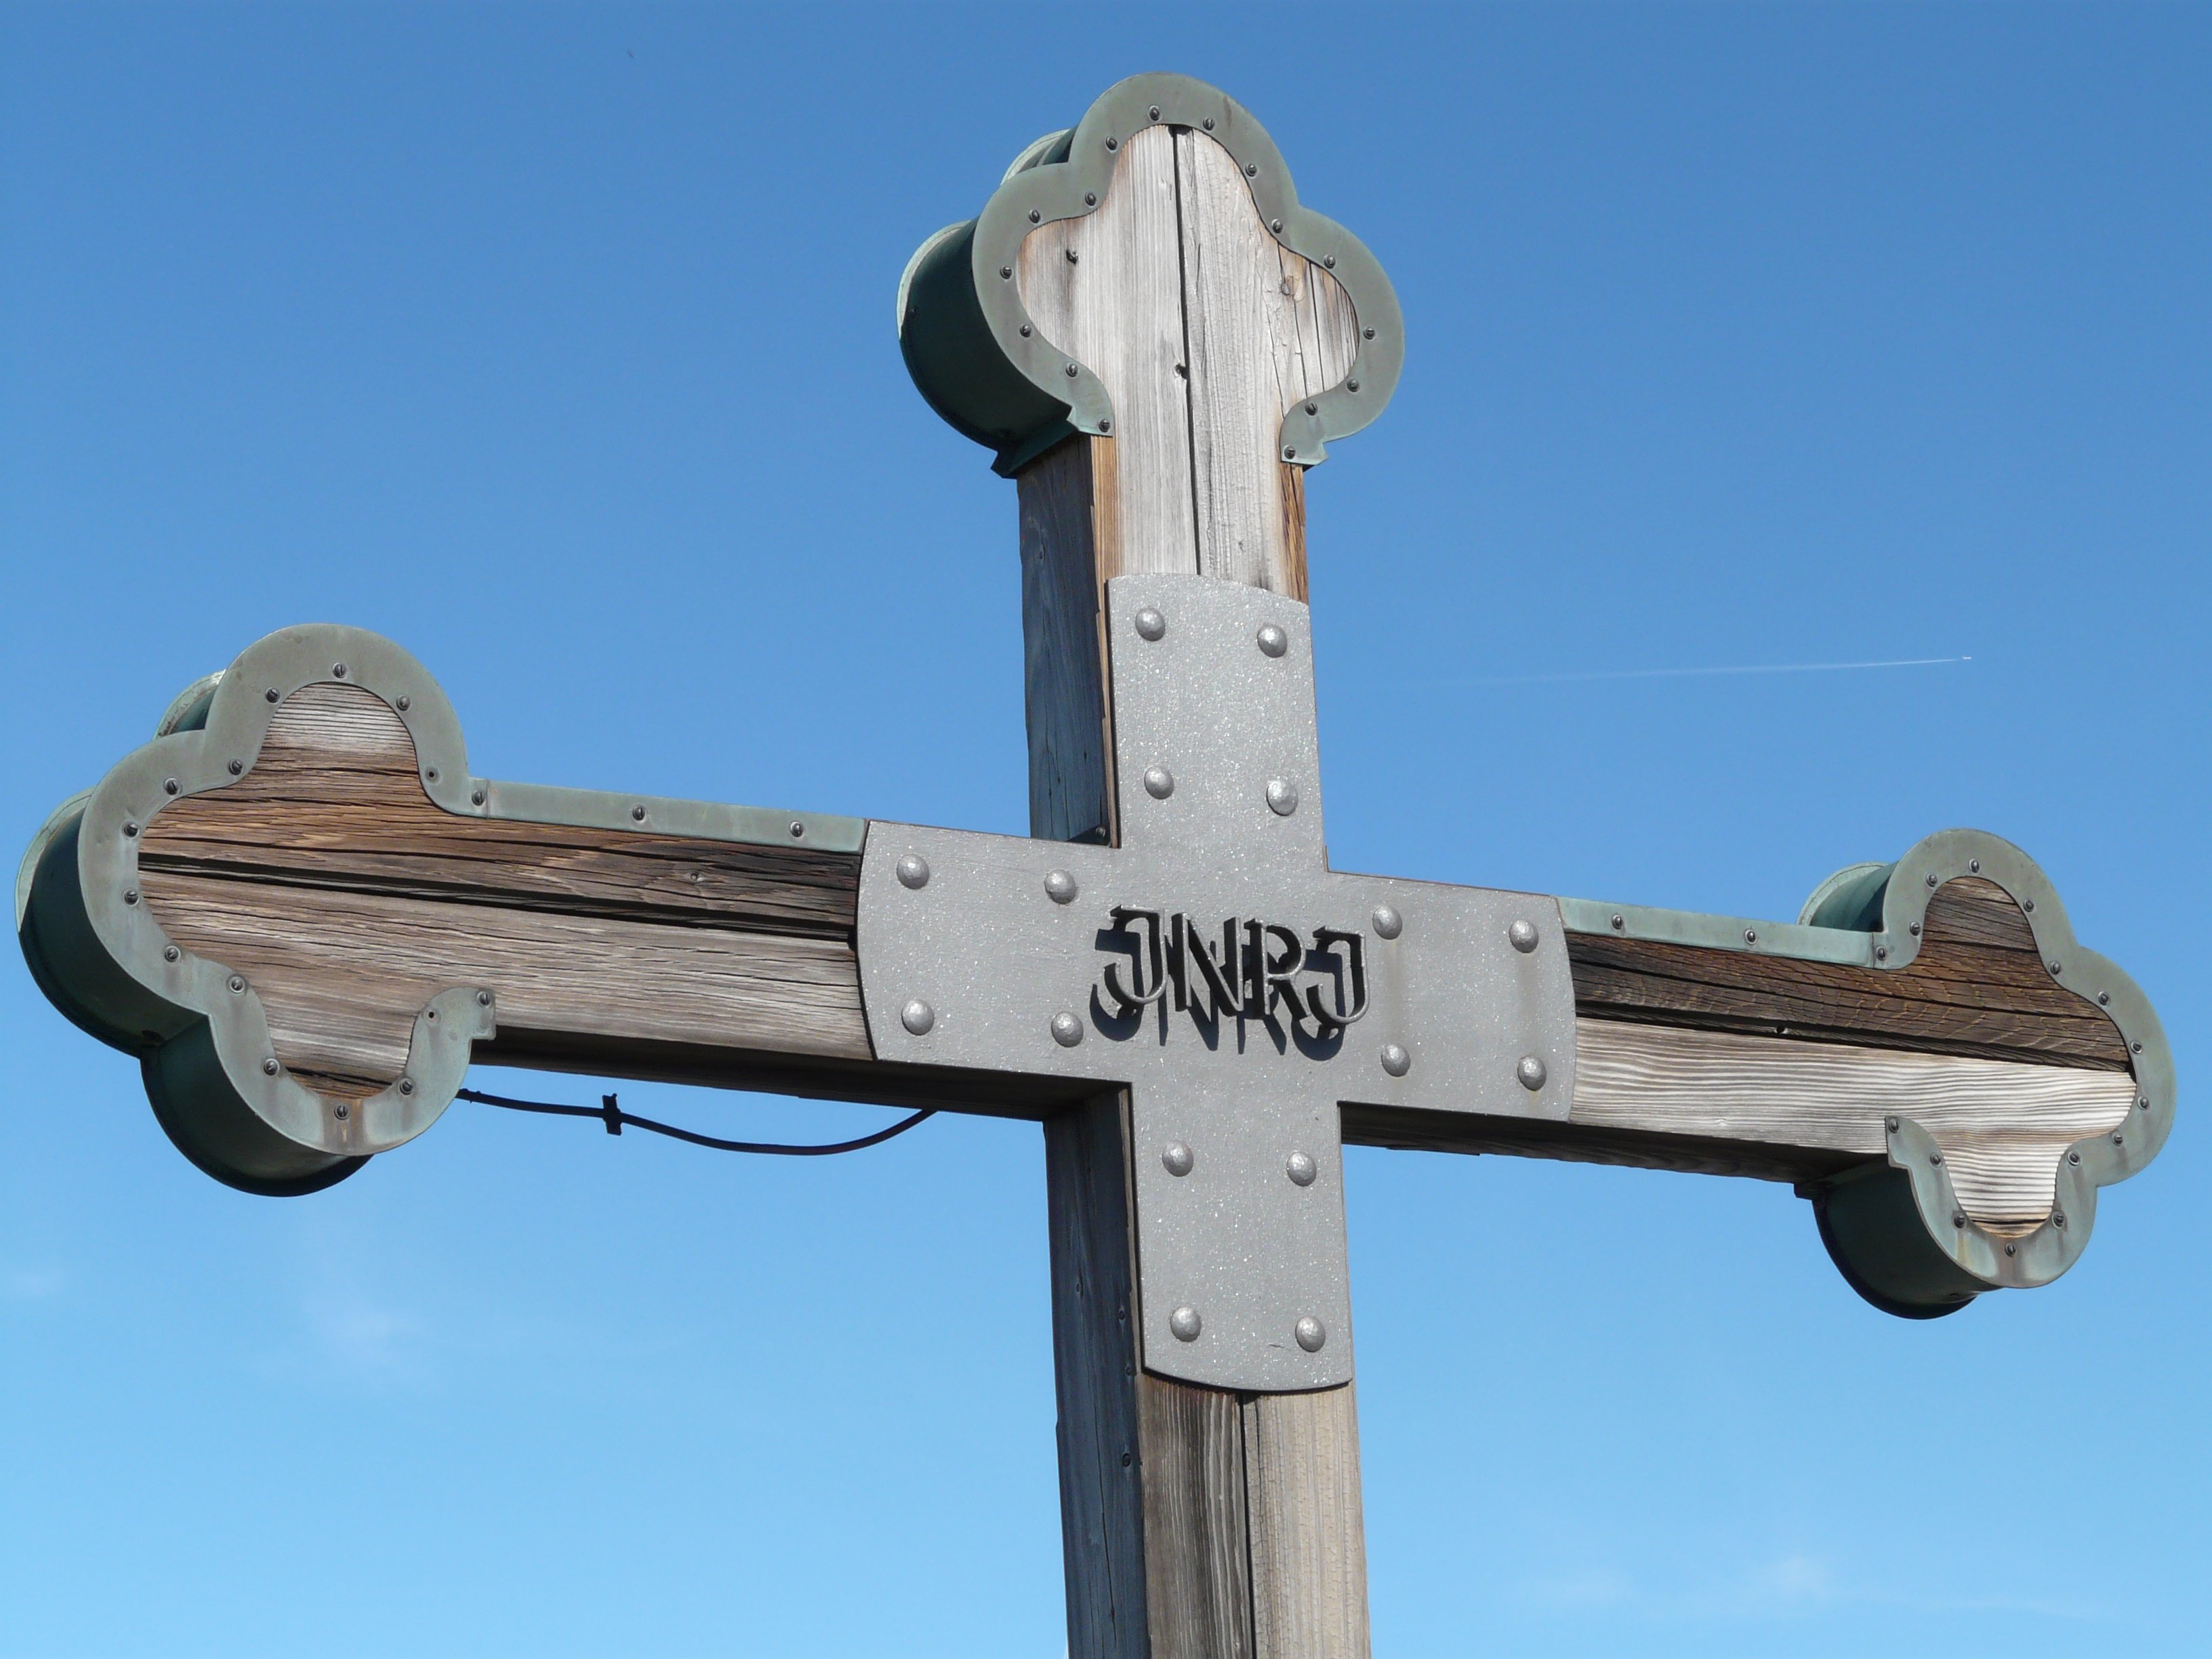
wood, symbol, religion, cross, christian, sculpture, faith, christianity, holy, god, inri, summit cross